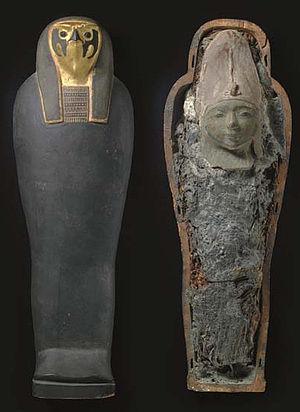
Le Rituel des mystères d'Osiris au mois de Khoiak est une compilation de sept livres qui expose les principales opérations rituelles exécutées durant les journées de Khoiak en commémoration du martyre d'Osiris, tué et démembré par Seth. Il en ressort que la confection de figurines à l'image du dieu assassiné puis leur inhumation étaient au cœur de célébrations annuelles du mythe osirien sur le modèle des faits et gestes d'Isis, la veuve éplorée. La plus large part des cérémoniels se déroulait au sein des temples à l'abri des yeux profanes. Seuls les murs des six chapelles osiriennes du temple de Dendérah conservent le souvenir de la majeure partie de ces opérations magico-religieuses.
Les Mystères d'Osiris sont des festivités religieuses célébrées en Égypte antique en commémoration du meurtre et de la régénération d'Osiris. Le déroulement des cérémonies est attesté par des sources écrites variées, mais le document majeur est le Rituel des mystères d'Osiris au mois de Khoiak, une compilation de textes du Moyen Empire gravés durant la période ptolémaïque dans une chapelle haute du temple de Dendérah. Dans la religion égyptienne, sacré et secret sont intimement liés. De ce fait, les pratiques rituelles sont hors d'atteinte des profanes, car réservées aux prêtres, seuls habilités à pénétrer dans les sanctuaires divins. Le mystère théologique le plus insondable, le plus empreint de précautions solennelles, est la dépouille d'Osiris. D'après le mythe osirien, cette momie est conservée au plus profond de la Douât, le monde souterrain des morts. Chaque nuit, durant son voyage nocturne, Rê le dieu solaire vient s'y régénérer en s'unissant momentanément à Osiris sous la forme d'une âme unique.
Isis est une reine mythique et une déesse funéraire de l'Égypte antique. Le plus souvent, elle est représentée comme une jeune femme coiffée d'un trône ou, à la ressemblance d'Hathor, d'une perruque surmontée par un disque solaire inséré entre deux cornes de vache.